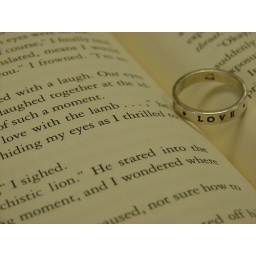
&amp;quot;And so the lion fell in love with the lamb...&amp;quot; If you notice, my book is on that page...